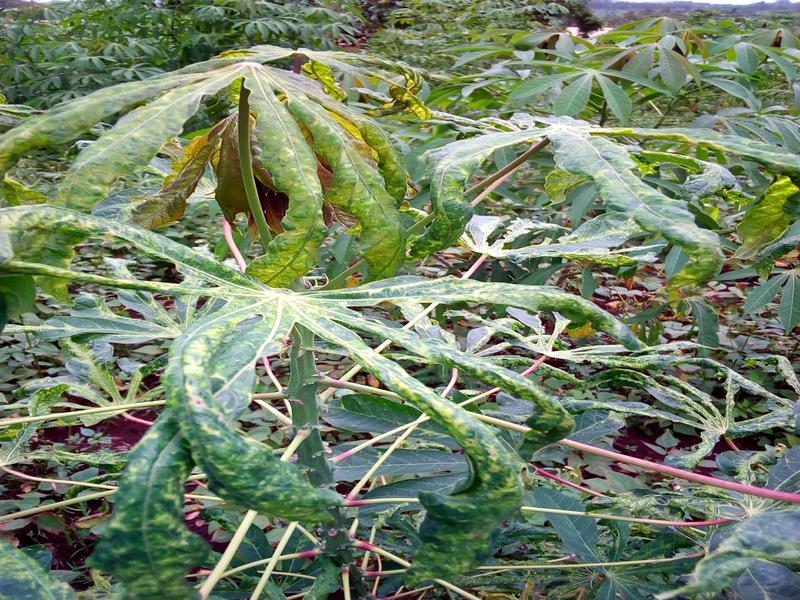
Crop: cassava
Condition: mosaic_disease